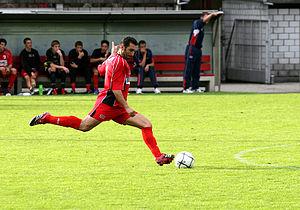
Haroutioun Vardanian, né le 5 décembre 1970 à Gyumri en Arménie, est un footballeur international arménien.